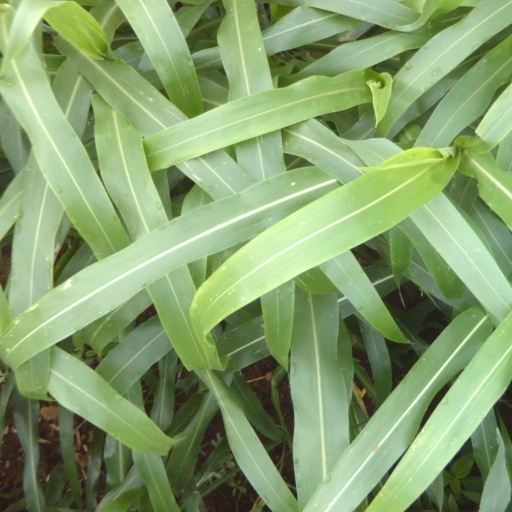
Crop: sorghum